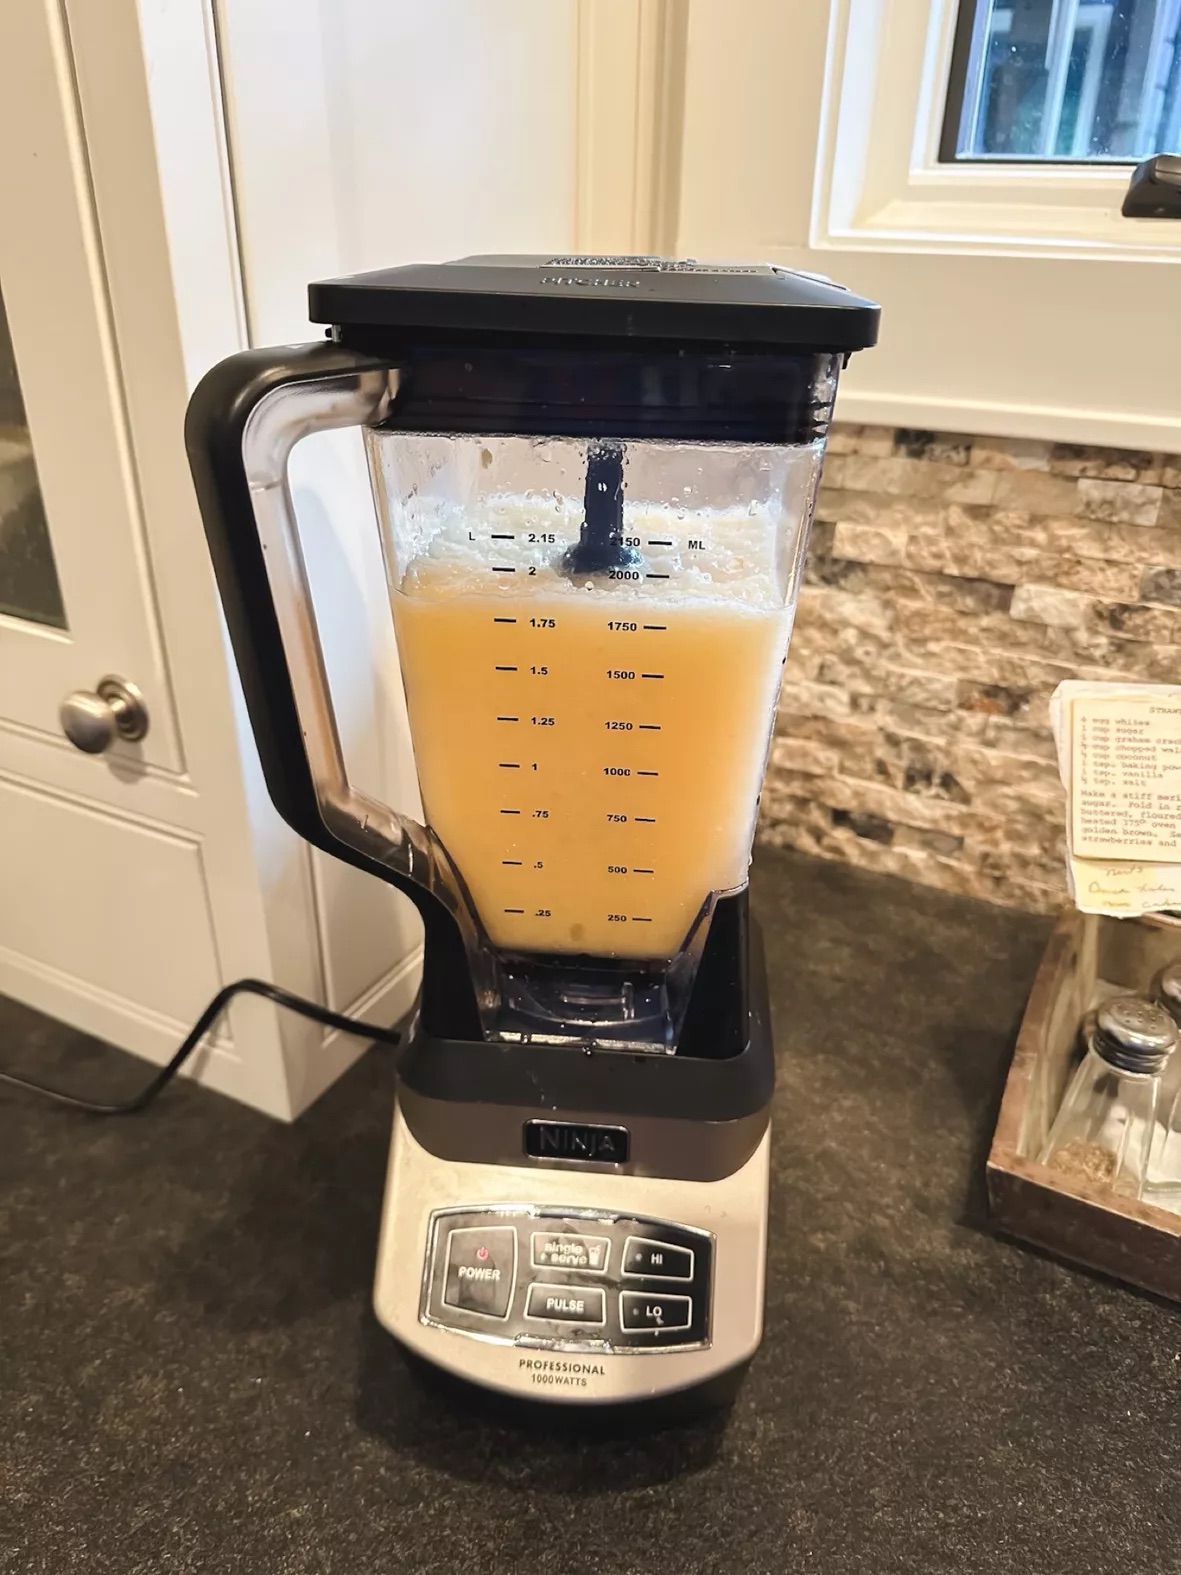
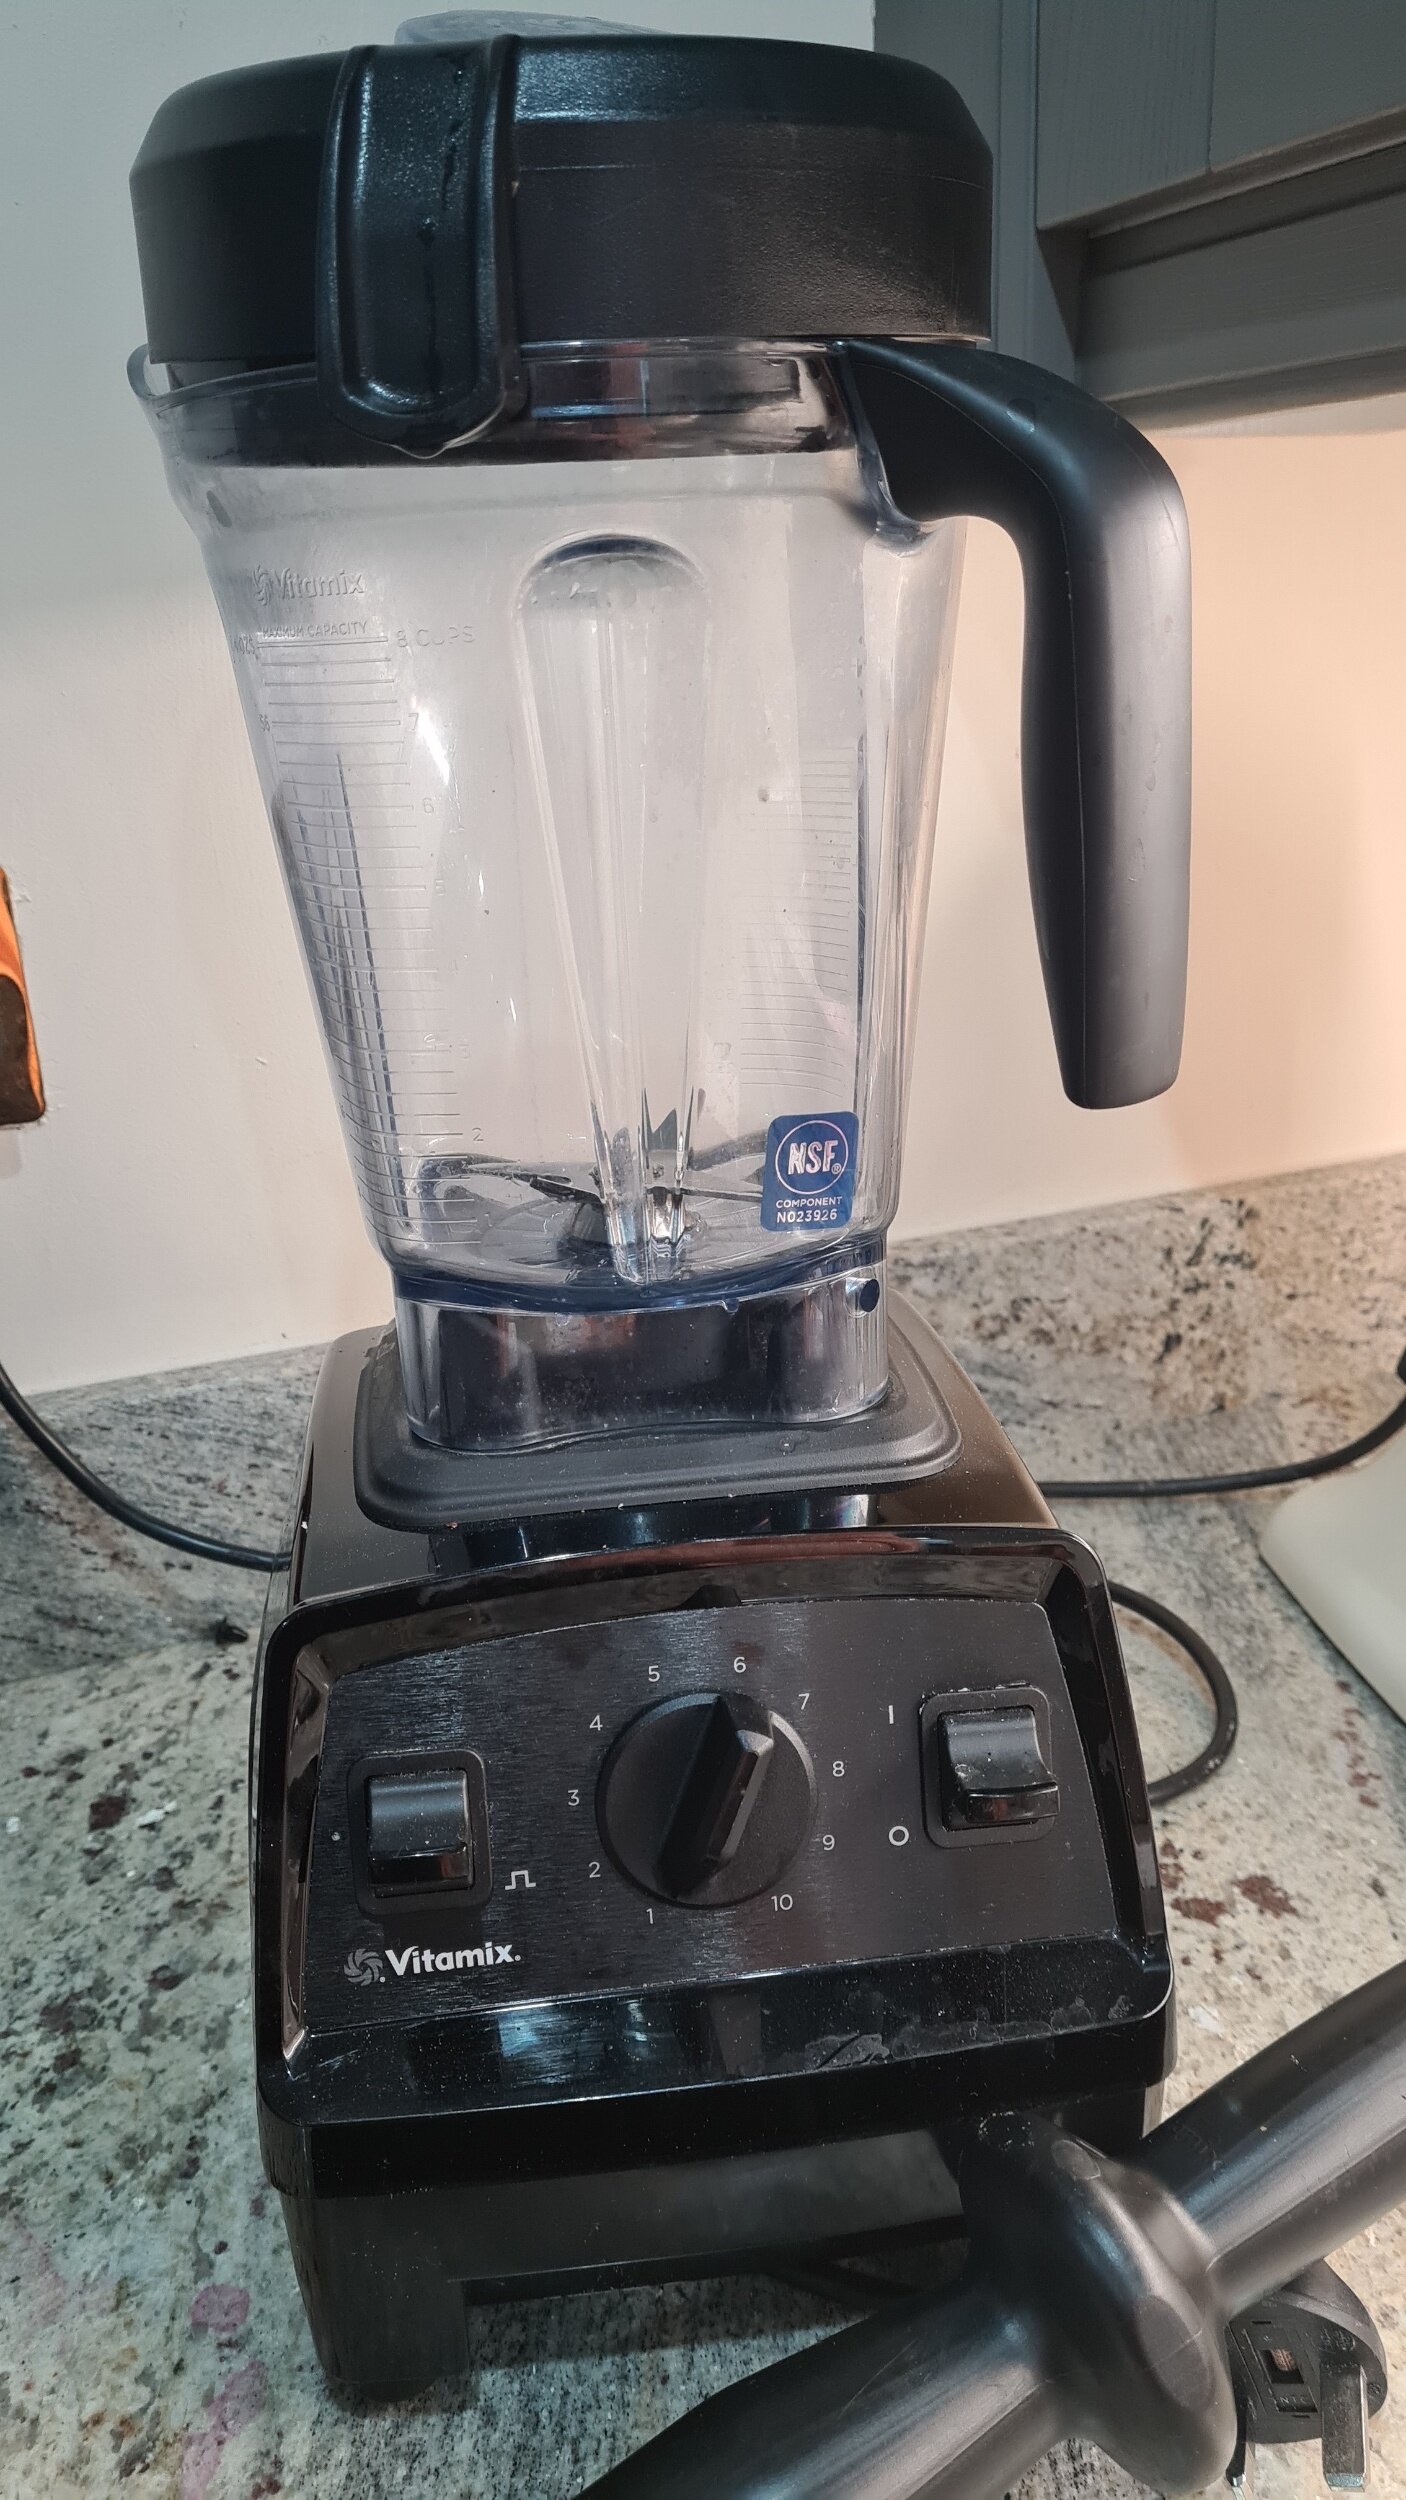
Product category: items_blender
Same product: no